St. Mary's Seminary and University

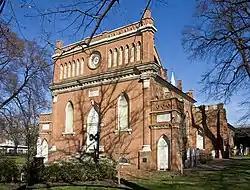
St. Mary's Seminary Chapel

In 1968, reflecting a more ecumenical and outgoing spirit from the Second Vatican Council and with educational partnerships with neighboring Christian traditions/denominations of (Protestant and Eastern Orthodox) in the City and central Maryland region, plus having additional space and resources due to a decline in the number of priests in formation by the late 1960s, an "Ecumenical Institute of Theology" was established in 1968 with a separate board of trustees of lay and clergy members from the Catholic and other partnering faiths and a separate dean/director and began offering courses, programs, events with library resources and religious training on a graduate-level to the laity and clergy of the area, which has since greatly raised the academic levels and religious discourse in the following four decades.